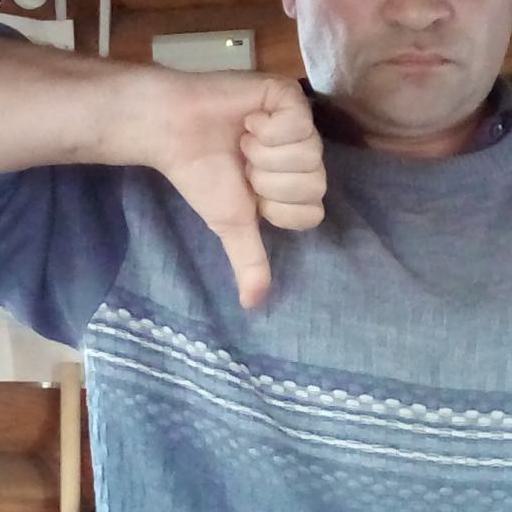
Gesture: dislike